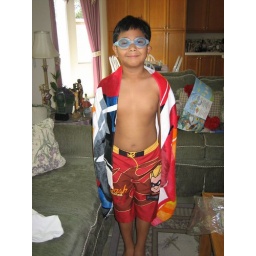
Enzo ready for the water in his &amp;quot;Incredibles&amp;quot; boardshorts and towel